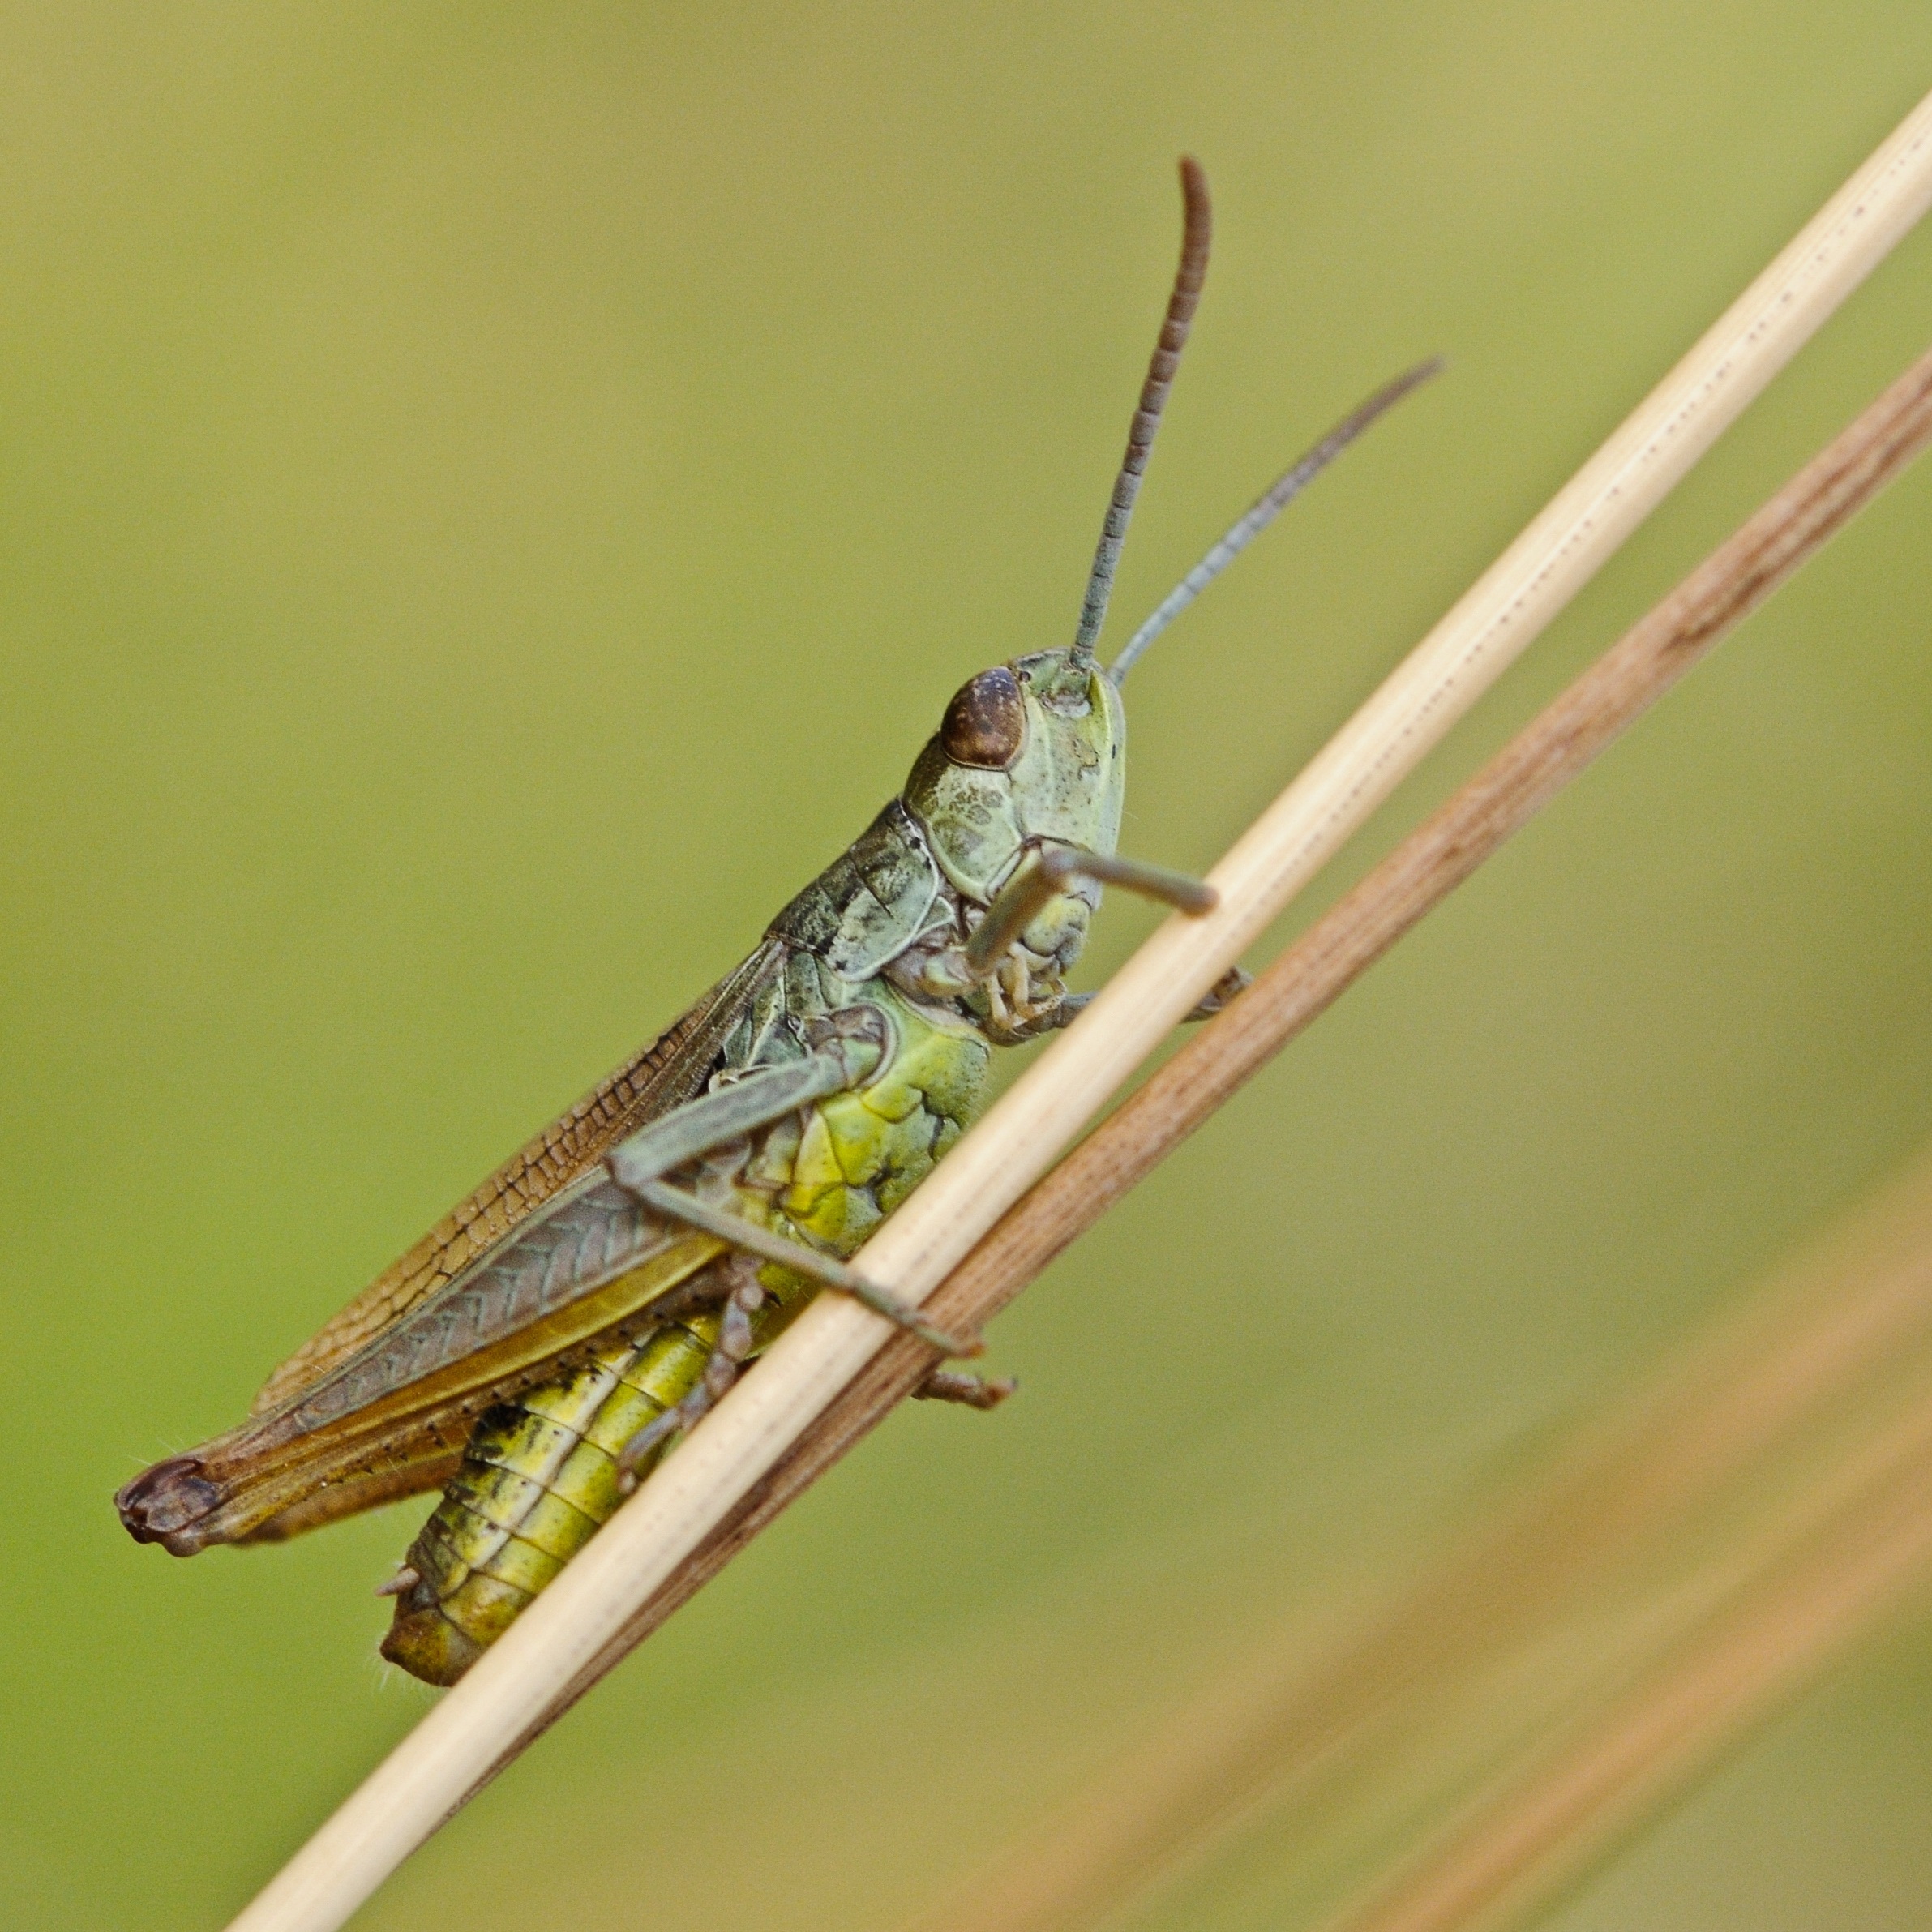
wing, insect, macro, fauna, invertebrate, close up, grasshopper, locust, macro photography, arthropod, plant stem, desert locust, net winged insects, cricket like insect